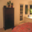
Label: wardrobe